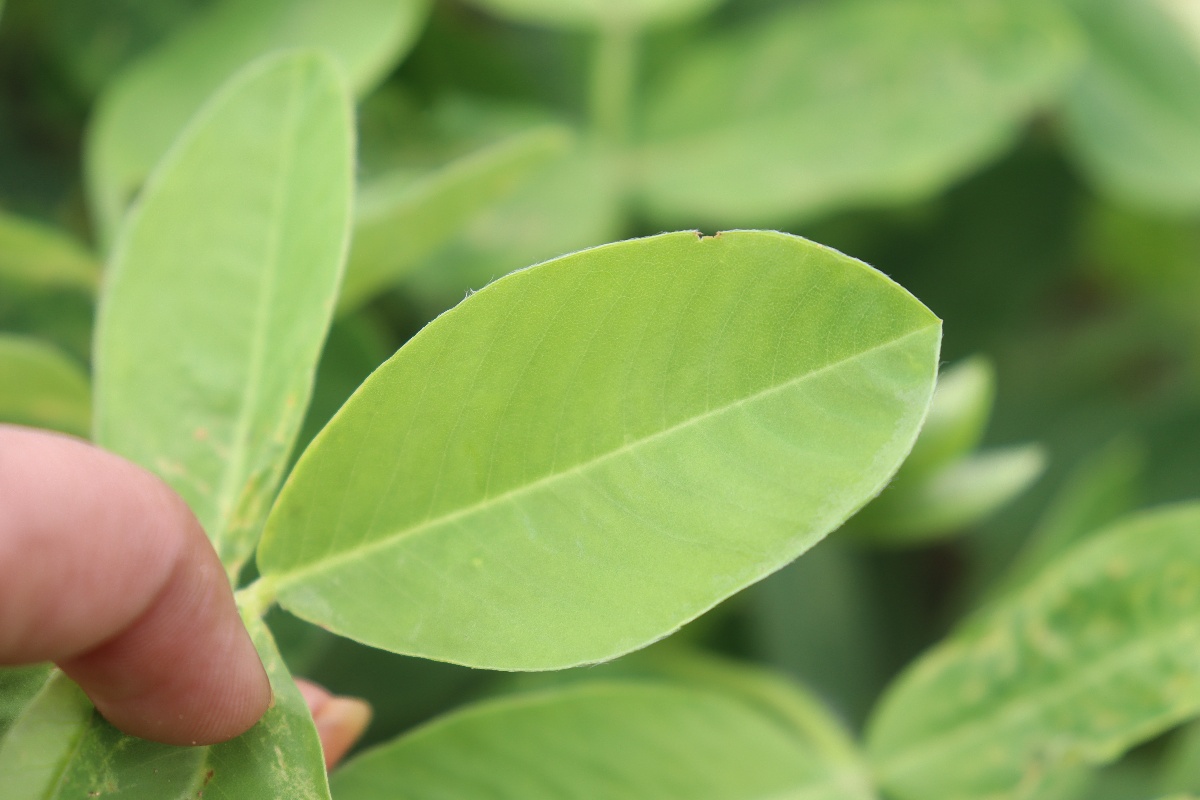
Label: healthy leaf